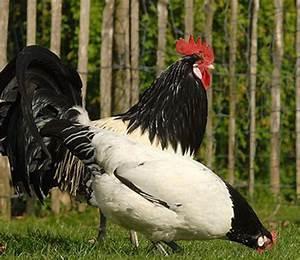
chicken